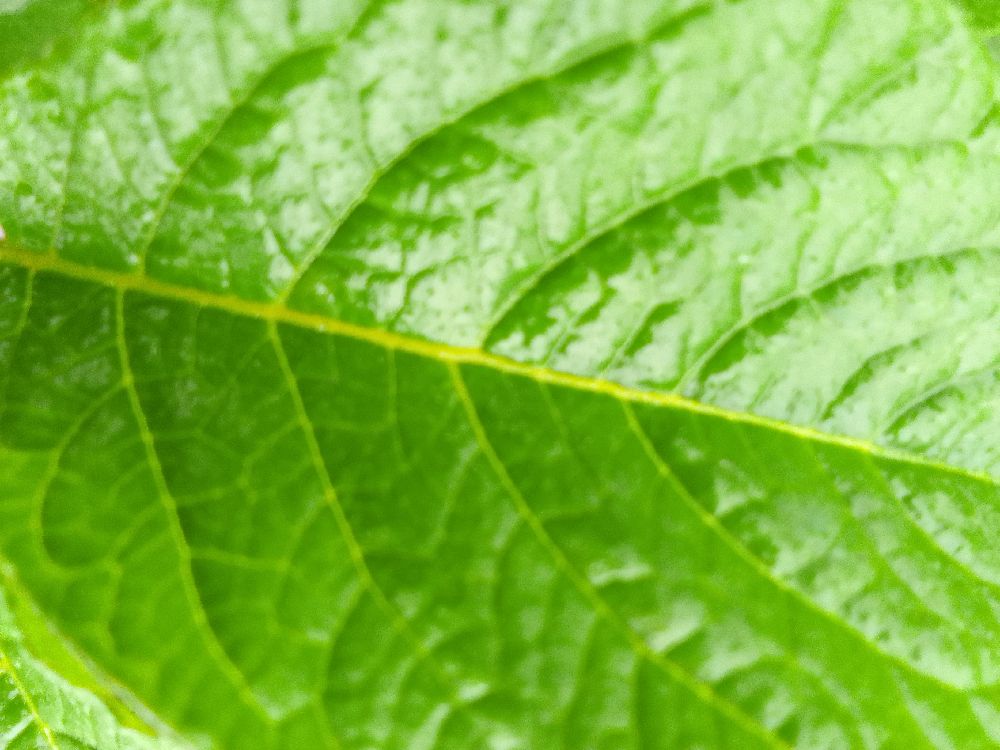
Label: Healthy